Orlando, Florida

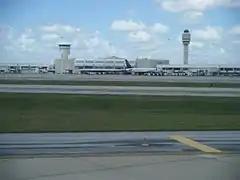
Orlando International Airport

One of the main driving forces in Orlando's economy is its tourism industry and the city is one of the leading tourism destinations in the world. Nicknamed the 'Theme Park Capital of the World', the Orlando area is home to Walt Disney World, Universal Orlando, SeaWorld Orlando, Legoland Florida and Fun Spot America Theme Parks. A record 75 million visitors came to the Orlando region in 2018, making it the top tourist destination in the United States.